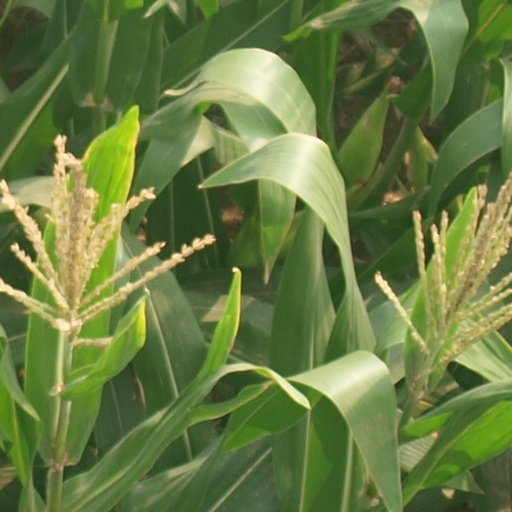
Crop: maize; corn